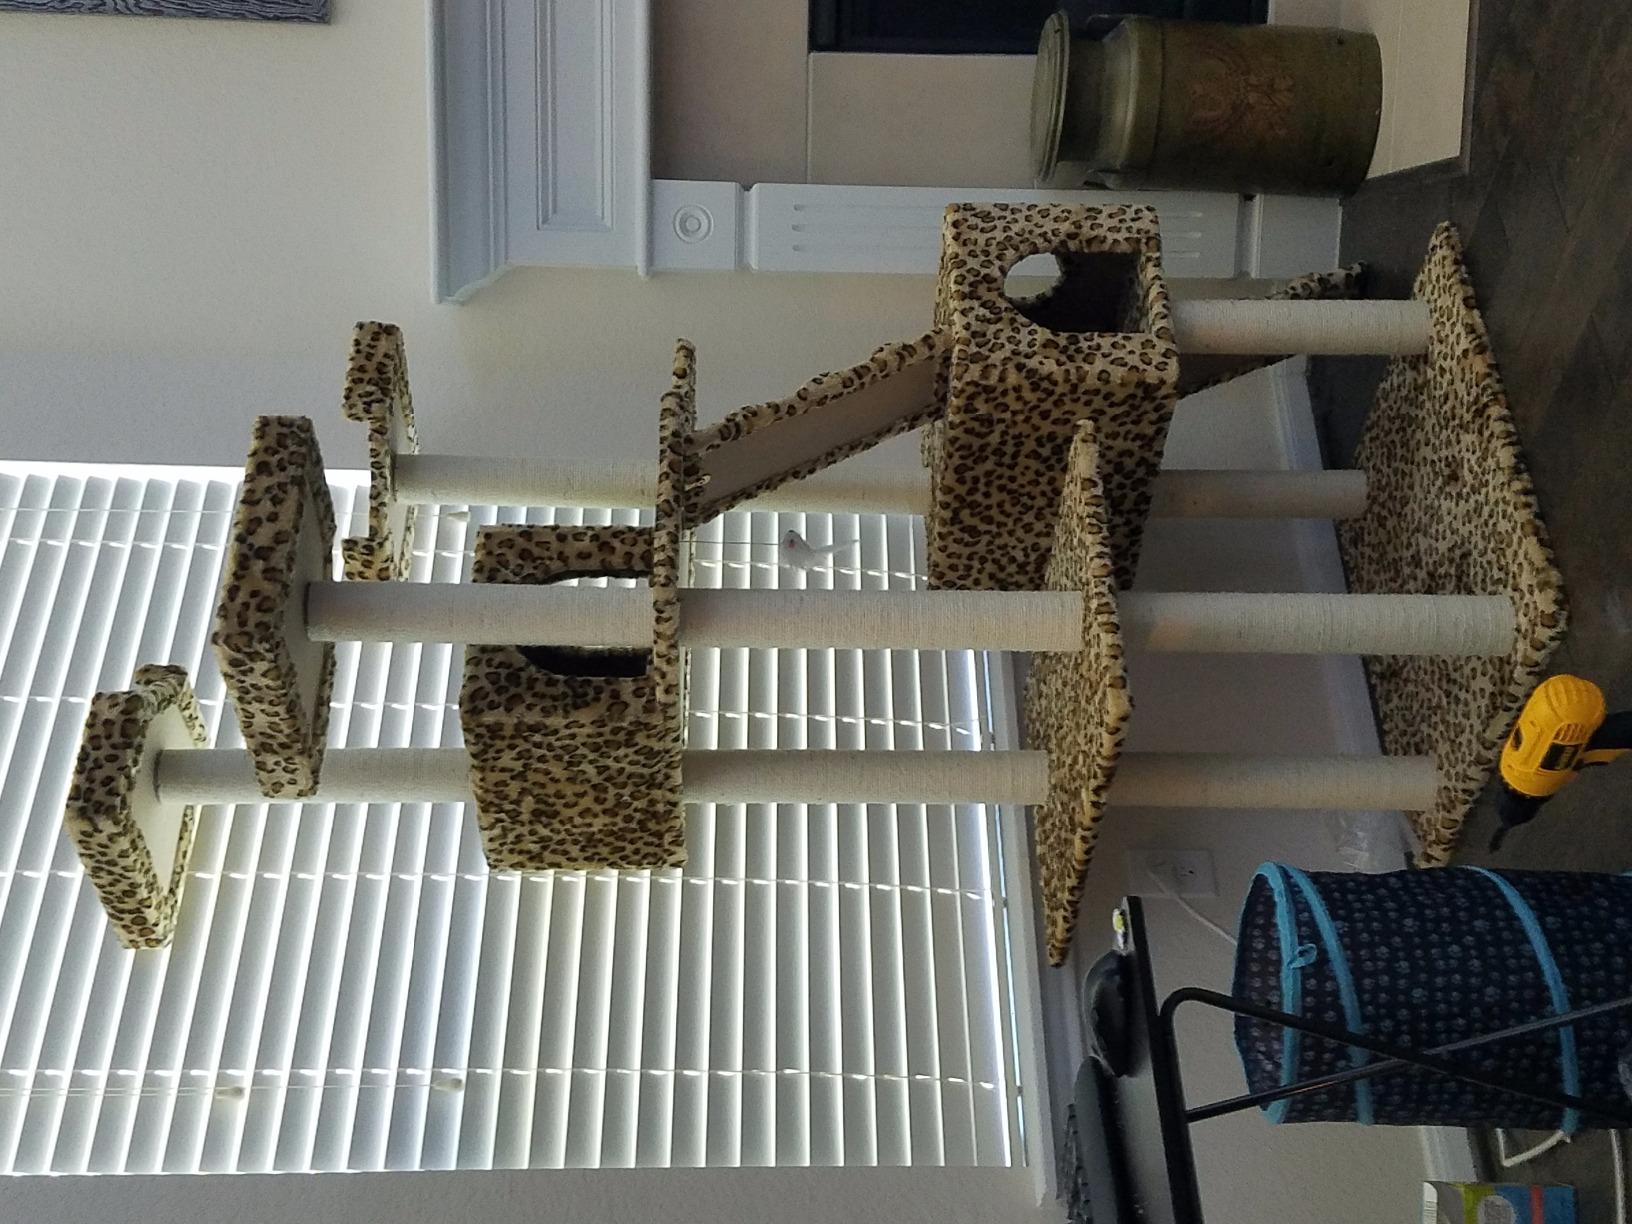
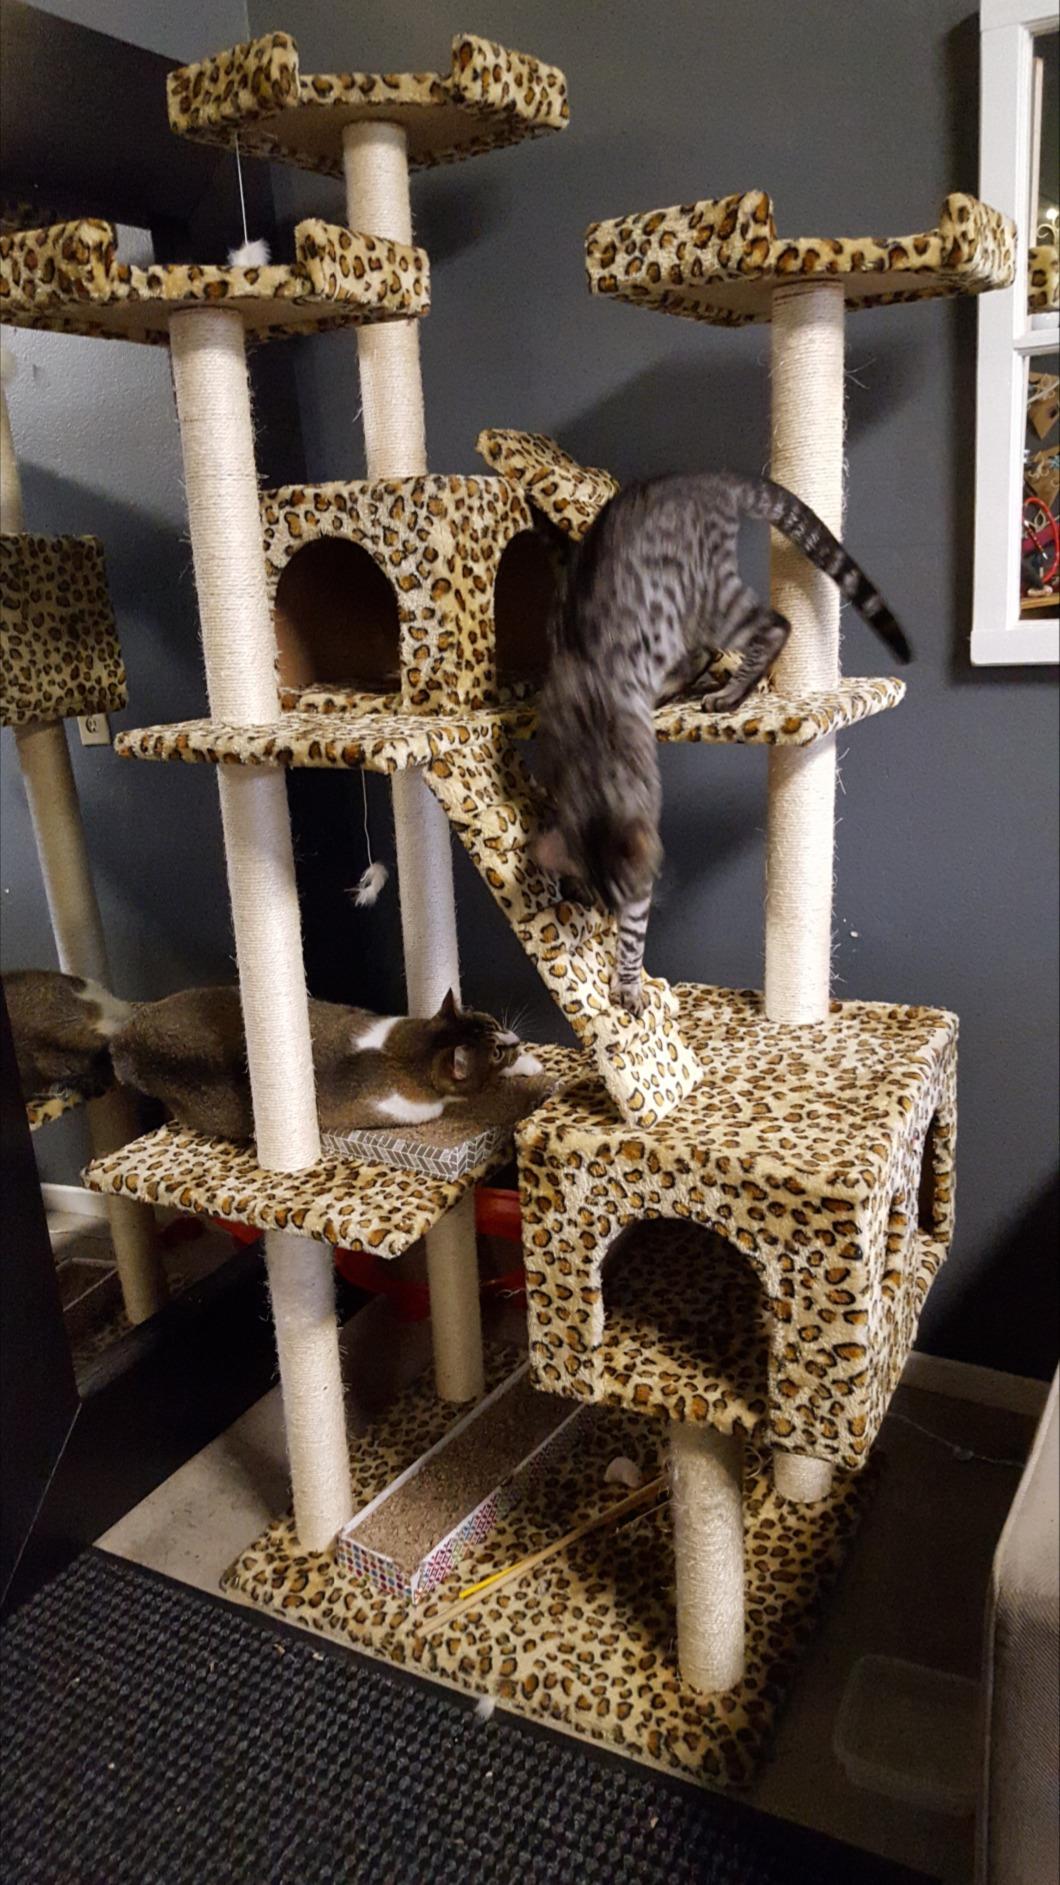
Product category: items_cat tree
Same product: yes